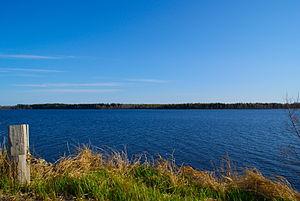
Rivière Péribonka, Québec
La rivière Péribonka est un affluent du lac Saint-Jean, coulant dans la municipalité de Sainte-Monique, dans la municipalité régionale de comté, de Lac-Saint-Jean-Est, dans la région administrative du Saguenay–Lac-Saint-Jean, au Québec. La rivière Péribonka constitue l'un des principaux affluents de la rive nord du lac Saint-Jean.
Les parcs nationaux du Québec sont des aires protégées créées par le gouvernement provincial du Québec dans le but de protéger des territoires représentatifs des régions naturelles de la province ou des sites à caractère exceptionnel tout en les rendant accessibles au public pour des fins d'éducation ou de récréations extensives. Il y a en date de décembre 2013 au Québec 29 parcs nationaux qui protègent une superficie de 37 444,91 km², soit environ 2,2 % du territoire de la province. Ils sont pour la plupart administrés par la Société des établissements de plein air du Québec à l'exception de quatre parcs administrés par Parcs Nunavik, et d'un parc administrés conjointement par Parc Canada et la Sépaq.